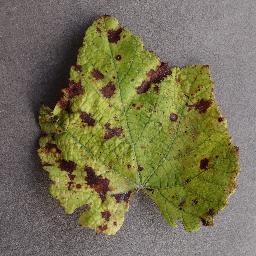
Label: Grape___Leaf_blight_(Isariopsis_Leaf_Spot)